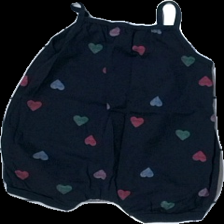
View: back
Type: Dress
Category: Children
Brand: H&M
Colors: Blue
Material: 100% Cotton
Pattern: Other
Cut: Loose
Size: 74
Season: All
Price range: 50-100
Recommended usage: Reuse
Description: blue playsuit with print